Mabelle Kelso

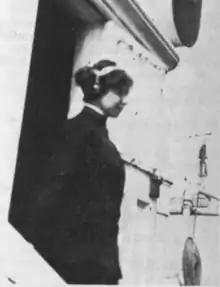
Kelso wearing headphones outside the radio room aboard the S.S. Mariposa, on which she was radio operator during the summer of 1912.

In early 1912, it was announced that R. H. Armstrong, manager of the Seattle office of the United Wireless Telegraph Company, had arranged for training two women, including Kelso, to became maritime radio operators. Studies included learning Continental telegraphic code, used for international shipping, and how to make minor repairs to the equipment. On June 6, 1912, Kelso was the first woman issued a "Certificate of Skill in Radiocommunication" under the provisions of the Wireless Ship Act of 1910, qualifying her to work as a maritime operator. Navy Lieutenant A. C. Call, who administered her examination at Bremerton Navy Yard in Seattle, was quoted as saying that she had passed with the highest mark of any applicant for a certificate who had ever appeared before him.